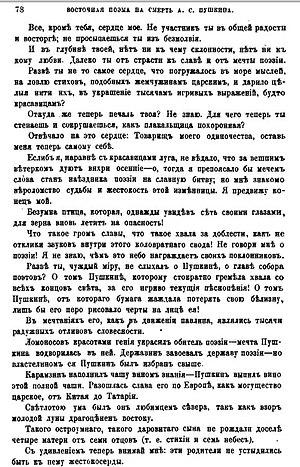
Le Poème oriental pour la mort de Pouchkine, connu aussi sous le nom de Pour la mort de Pouchkine, est une élégie, en forme de qasida, du poète azéri Mirza Fatali Akhundov, composée en 1837, et ayant pour thème la mort du poète russe Alexandre Pouchkine, survenue cette même année. Le poème est écrit en persan, dans la tradition poétique orientale classique.